Low back pain

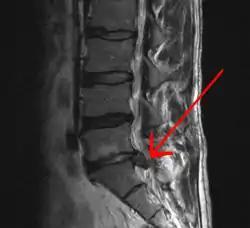
A herniated disc as seen on MRI, one possible cause of low back pain

Low back pain is not a specific disease but rather a complaint that may be caused by a large number of underlying problems of varying levels of seriousness. The majority of low back pain does not have a clear cause but is believed to be the result of non-serious muscle or skeletal issues such as sprains or strains. Obesity, smoking, weight gain during pregnancy, stress, poor physical condition, and poor sleeping position may also contribute to low back pain. There is no consensus as to whether spinal posture or certain physical activities are causal factors. A full list of possible causes includes many less common conditions. Physical causes may include osteoarthritis, degeneration of the discs between the vertebrae or a spinal disc herniation, broken vertebra(e) (such as from osteoporosis) or, rarely, an infection or tumor of the spine.